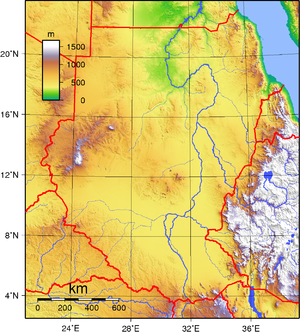
Sudan / Geografi
Sudans topografi.
Sudan, officielt Republikken Sudan, er et land i Nordøstfrika. Det grænser op til Egypten i nord, Rødehavet i nordøst, Libyen i nordvest, Tchad i vest, Etiopien i sydøst, Eritrea i øst, Sydsudan i syd og Den Centralafrikanske Republik. Landet har et indbyggertal på ca. 41,5 millioner. Sudan er med sine 1.886.068 km² Afrikas og den arabiske verdens tredje største land. Før Sydsudans løsrivelse fra Sudan 9. juli 2011, var det forenede Sudan det største land i Afrika og den arabiske verden. Landets største religion er islam, og dets officielle sprog er arabisk og engelsk. Hovedstaden Khartoum ligger ved Blå og Hvide Nils sammenløb. Siden 2011 har Sudan været præget af en voldelig militærkonflikt i delstaterne Sydkordofan og Blå Nil.